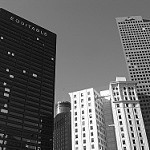
Label: B & W